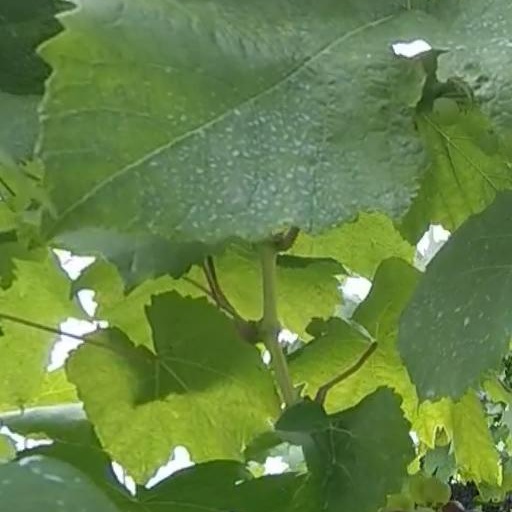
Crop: grape